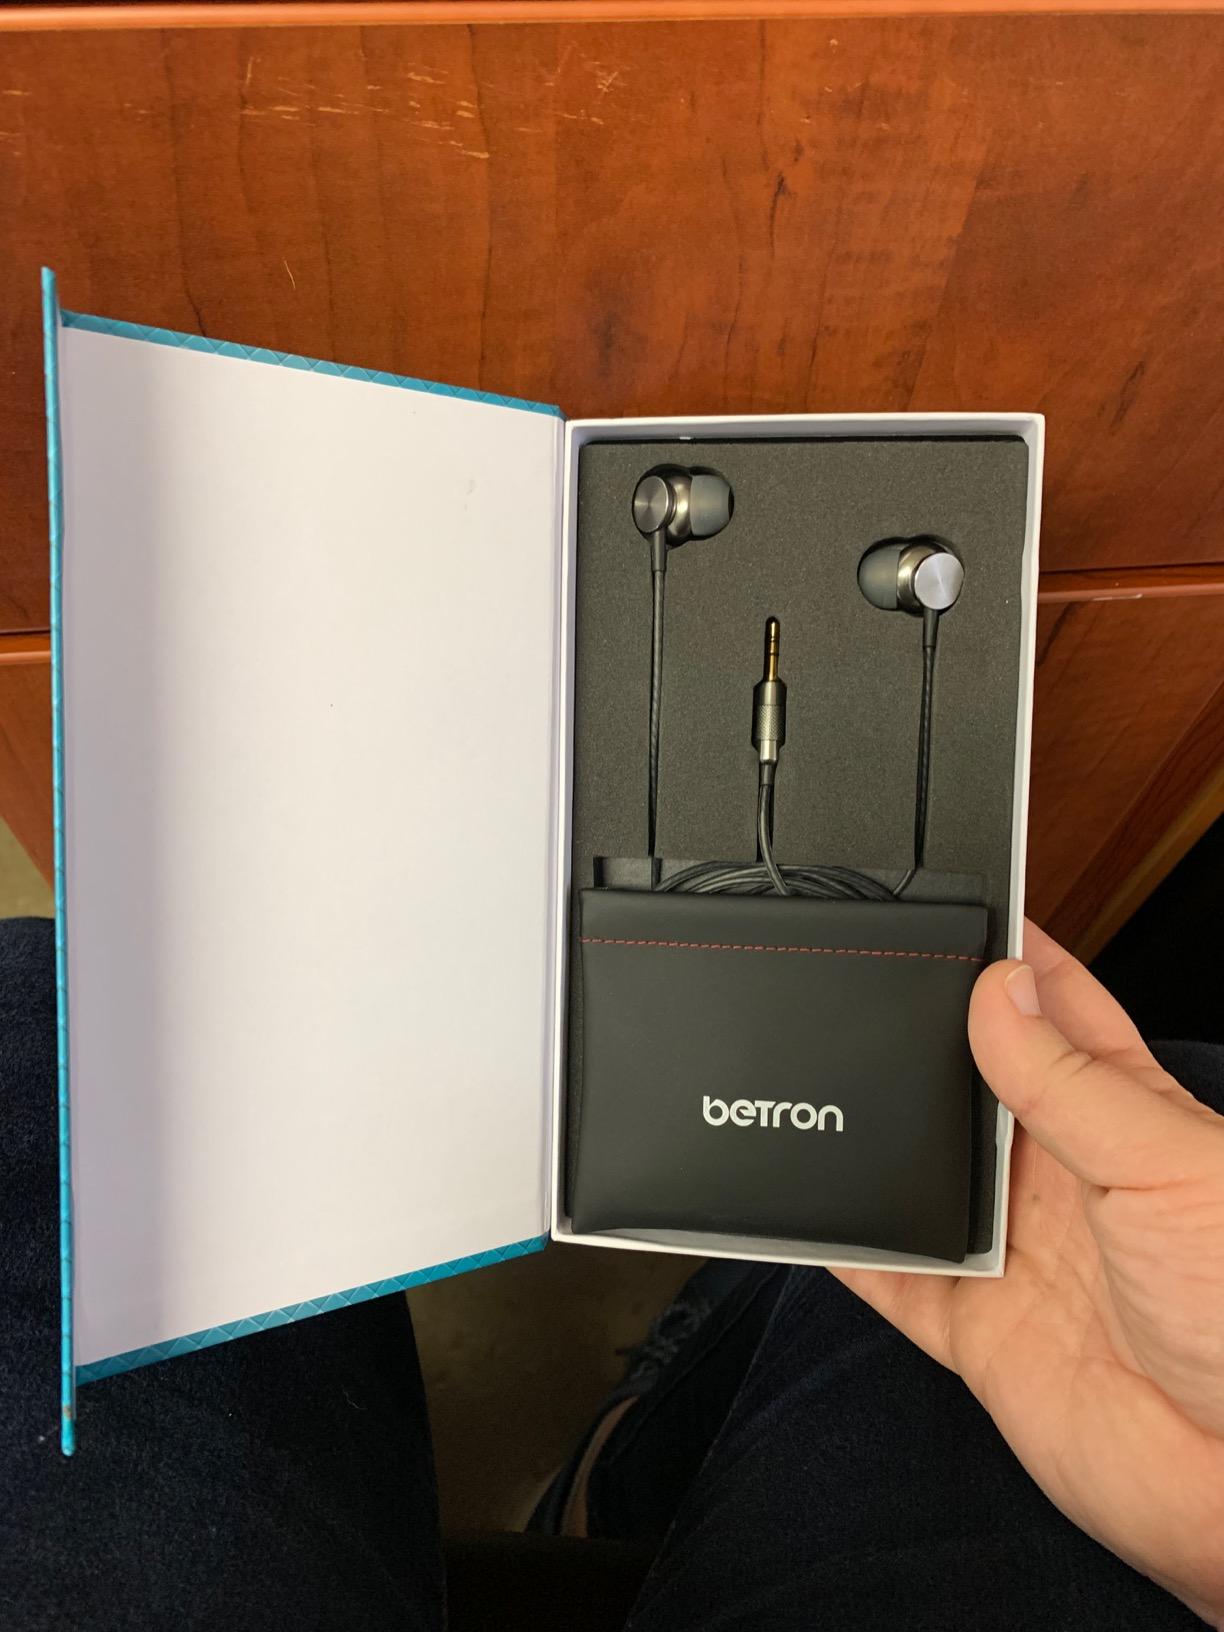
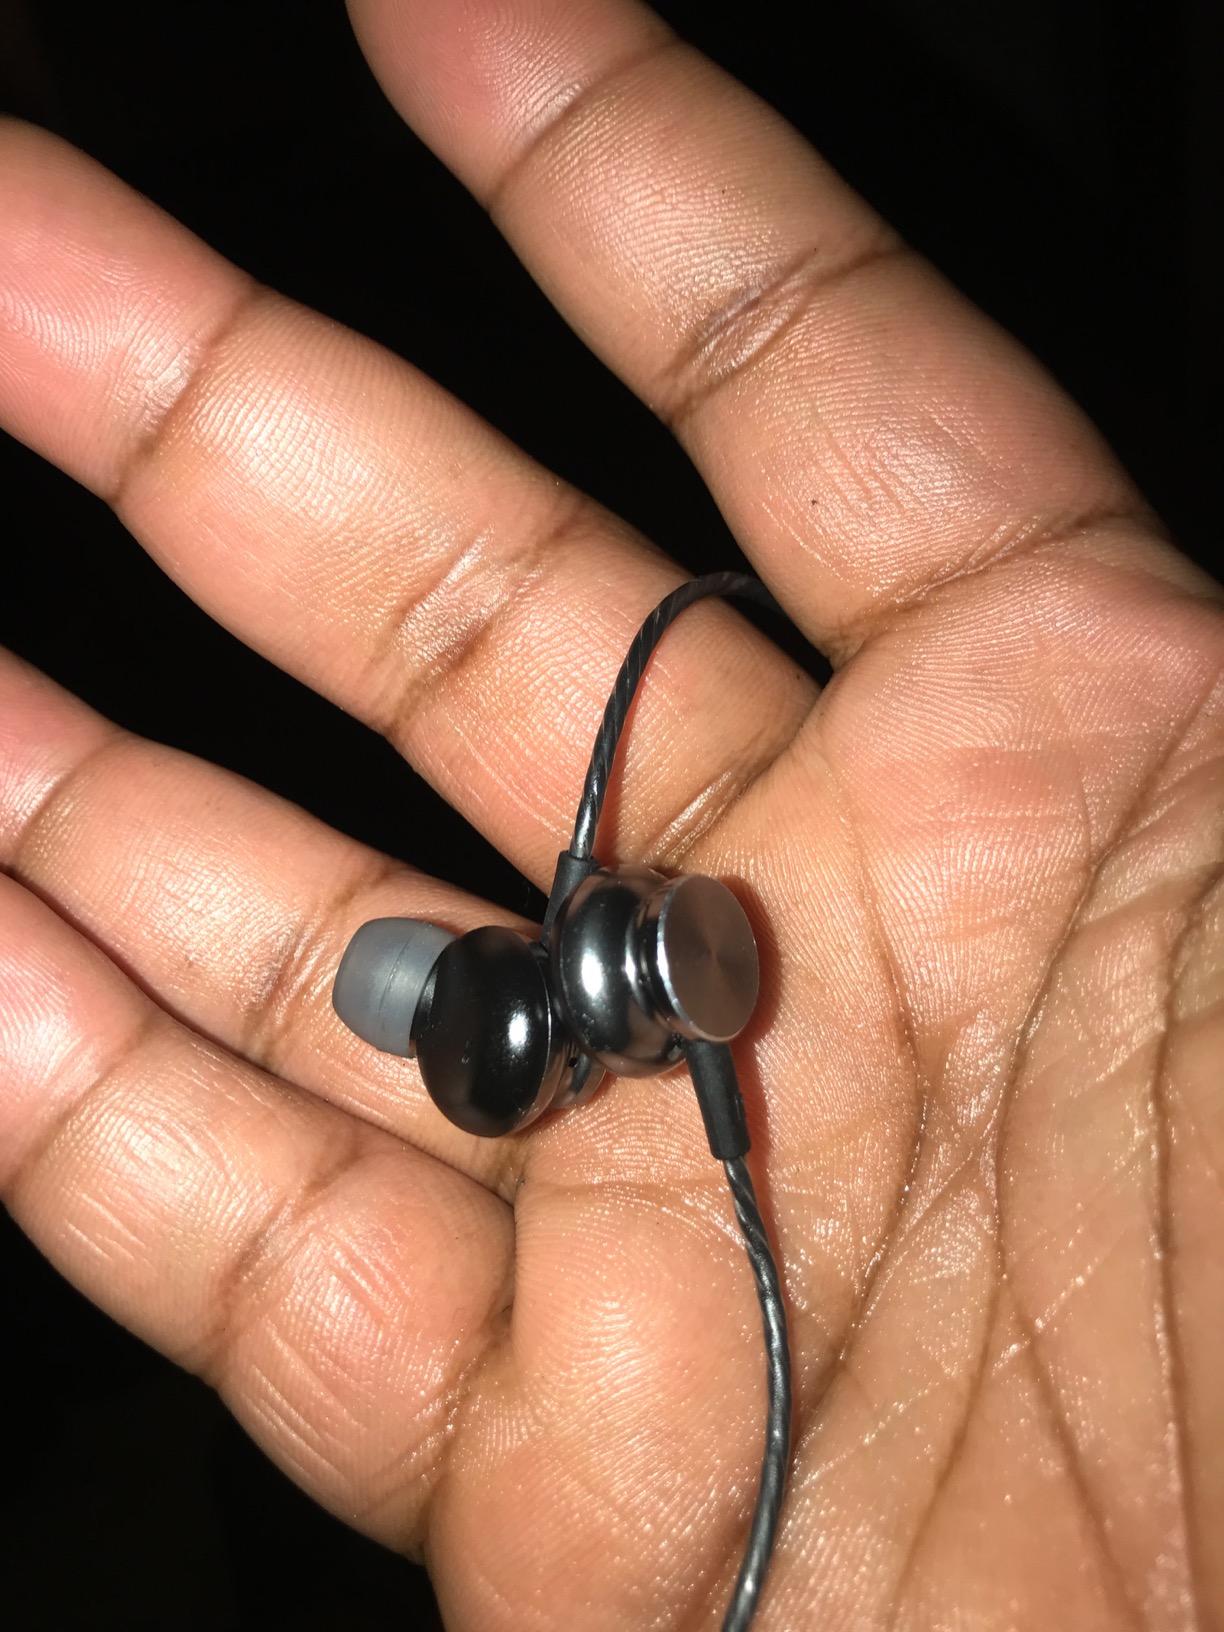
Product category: headphones
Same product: yes